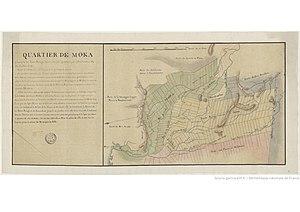
Moka est un village de l'île Maurice, chef-lieu du district de Moka au centre de l'île. Selon le recensement effectué par Statistics Mauritius en 2011, la population était de 8 846 habitants. La partie ouest du village se trouve également dans le district de Plaines Wilhems. Le village est administré par le Conseil du village de Moka sous l'égide du Conseil de district de Moka. L'altitude est de 203 mètres et peut aller jusqu'à 425 mètres à certains endroits. Le village est bordé par la majestueuse chaîne de Moka comprenant notamment les montagnes emblématiques du Pouce et de Pieter Both. Réduit est une banlieue du village où se trouvent la State House et l'Université de Maurice. Le village abrite également la Mauritius Broadcasting Corporation et le Mahatma Gandhi Institute.